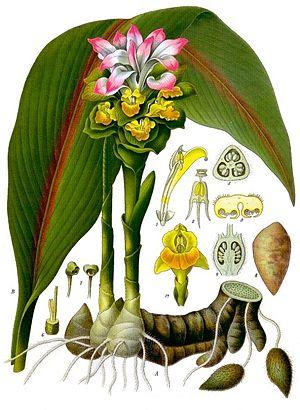
La zédoaire est une plante herbacée rhizomateuse vivace du genre Curcuma de la famille des Zingibéracées originaire de l'Inde et de l'Indonésie.